Persian famine of 1917–1919

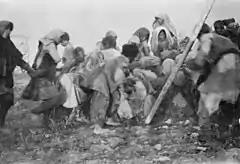
People in Bijar rushing for the entrails of a sheep. (Australian War Memorial collection)

The Persian famine of 1917–1919 (Persian: قحطی ۱۲۹۶-۱۲۹۸ ایران) was a period of widespread mass starvation and disease in Iran under the rule of the Qajar dynasty during World War I. The famine took place in the territory of Iran, which, despite declaring neutrality, was occupied by the forces of the British, Russian, and Ottoman empires whose occupation contributed to the famine. So far, few historians have researched the famine, making it an understudied subject of modern history.